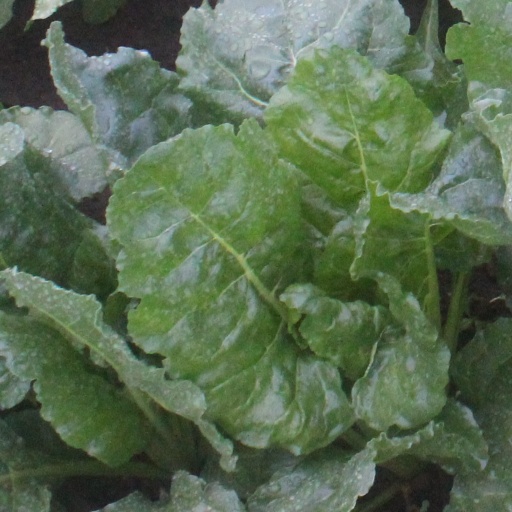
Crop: sugar beet